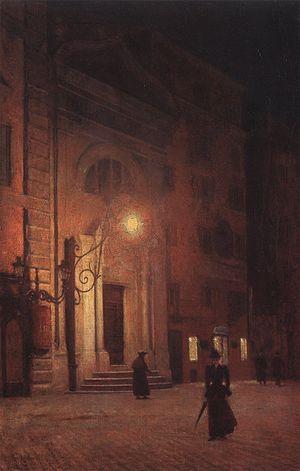
Aleksander Gierymski, né le 30 janvier 1850 à Varsovie et mort entre le 6 mars 1901 et le 8 mars 1901 à Rome, est un peintre polonais, représentant du réalisme en peinture, pionnier de l’impressionnisme polonais, dessinateur et plus jeune frère de Maksymilian Gierymski.